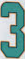
Number: 3